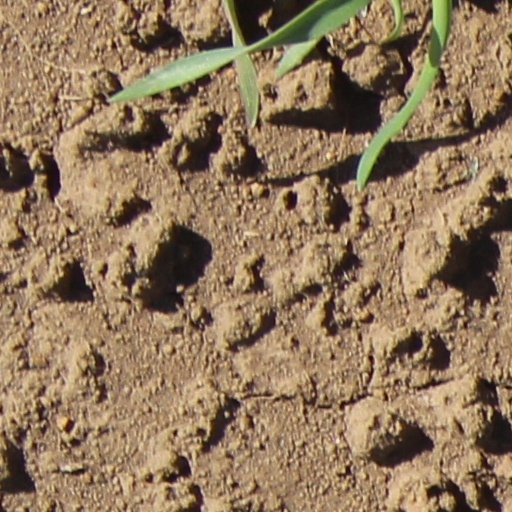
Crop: wheat